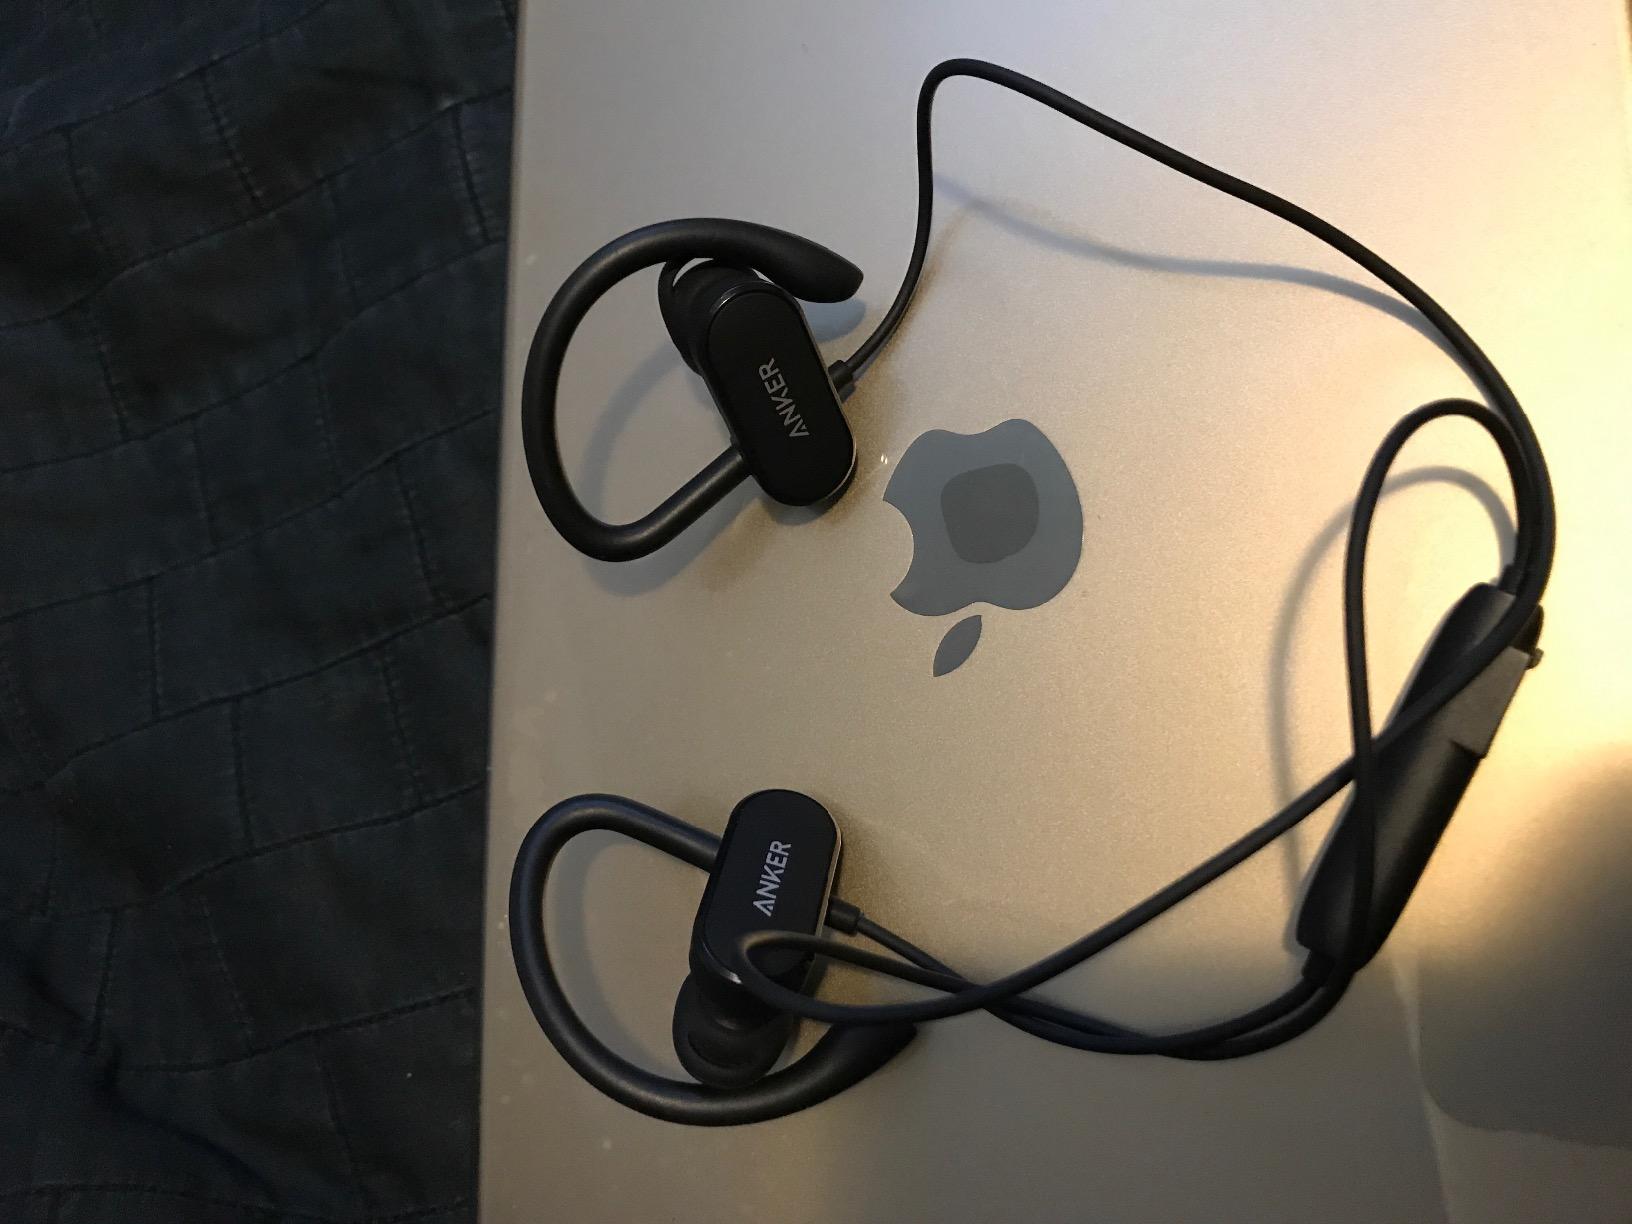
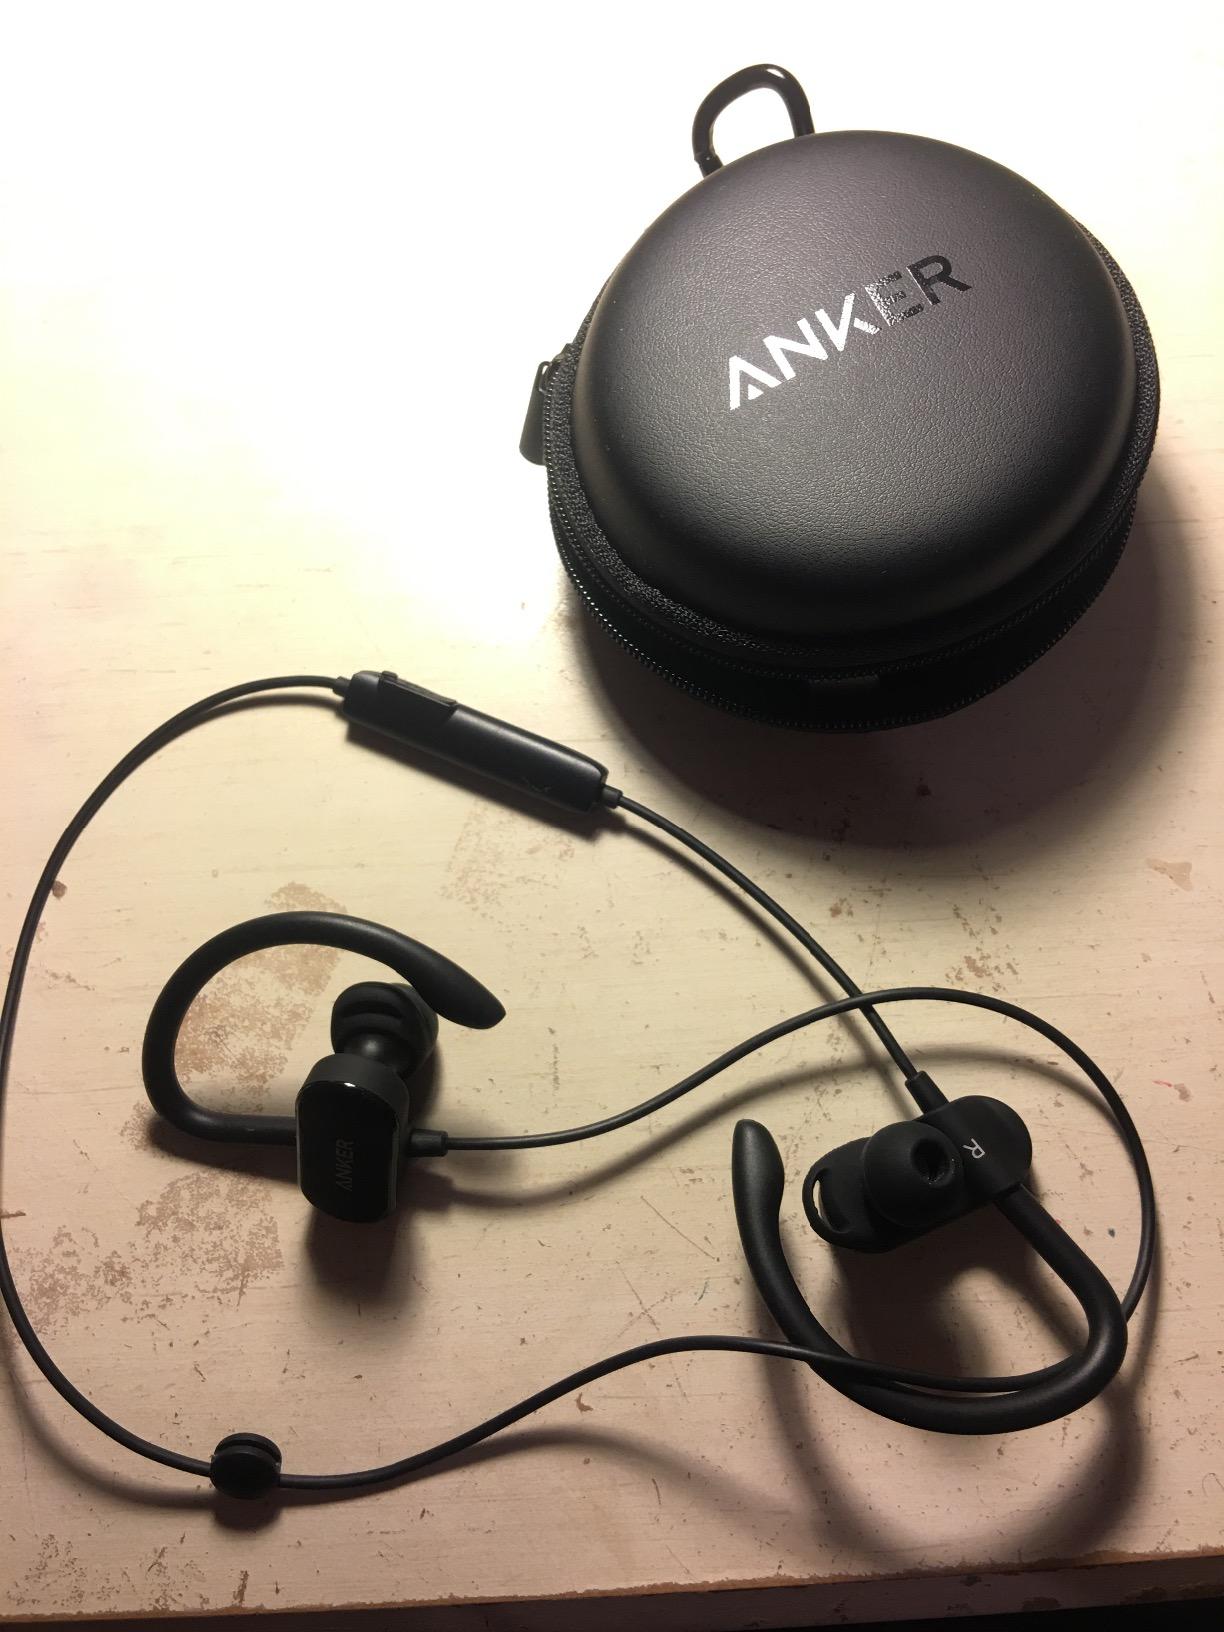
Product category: headphones
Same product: yes